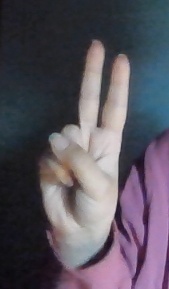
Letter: taa